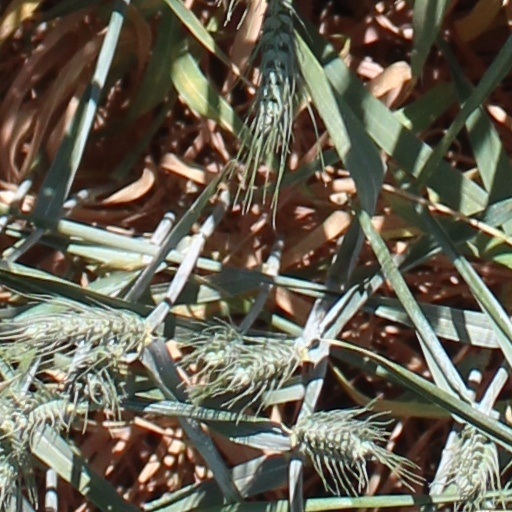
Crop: wheat